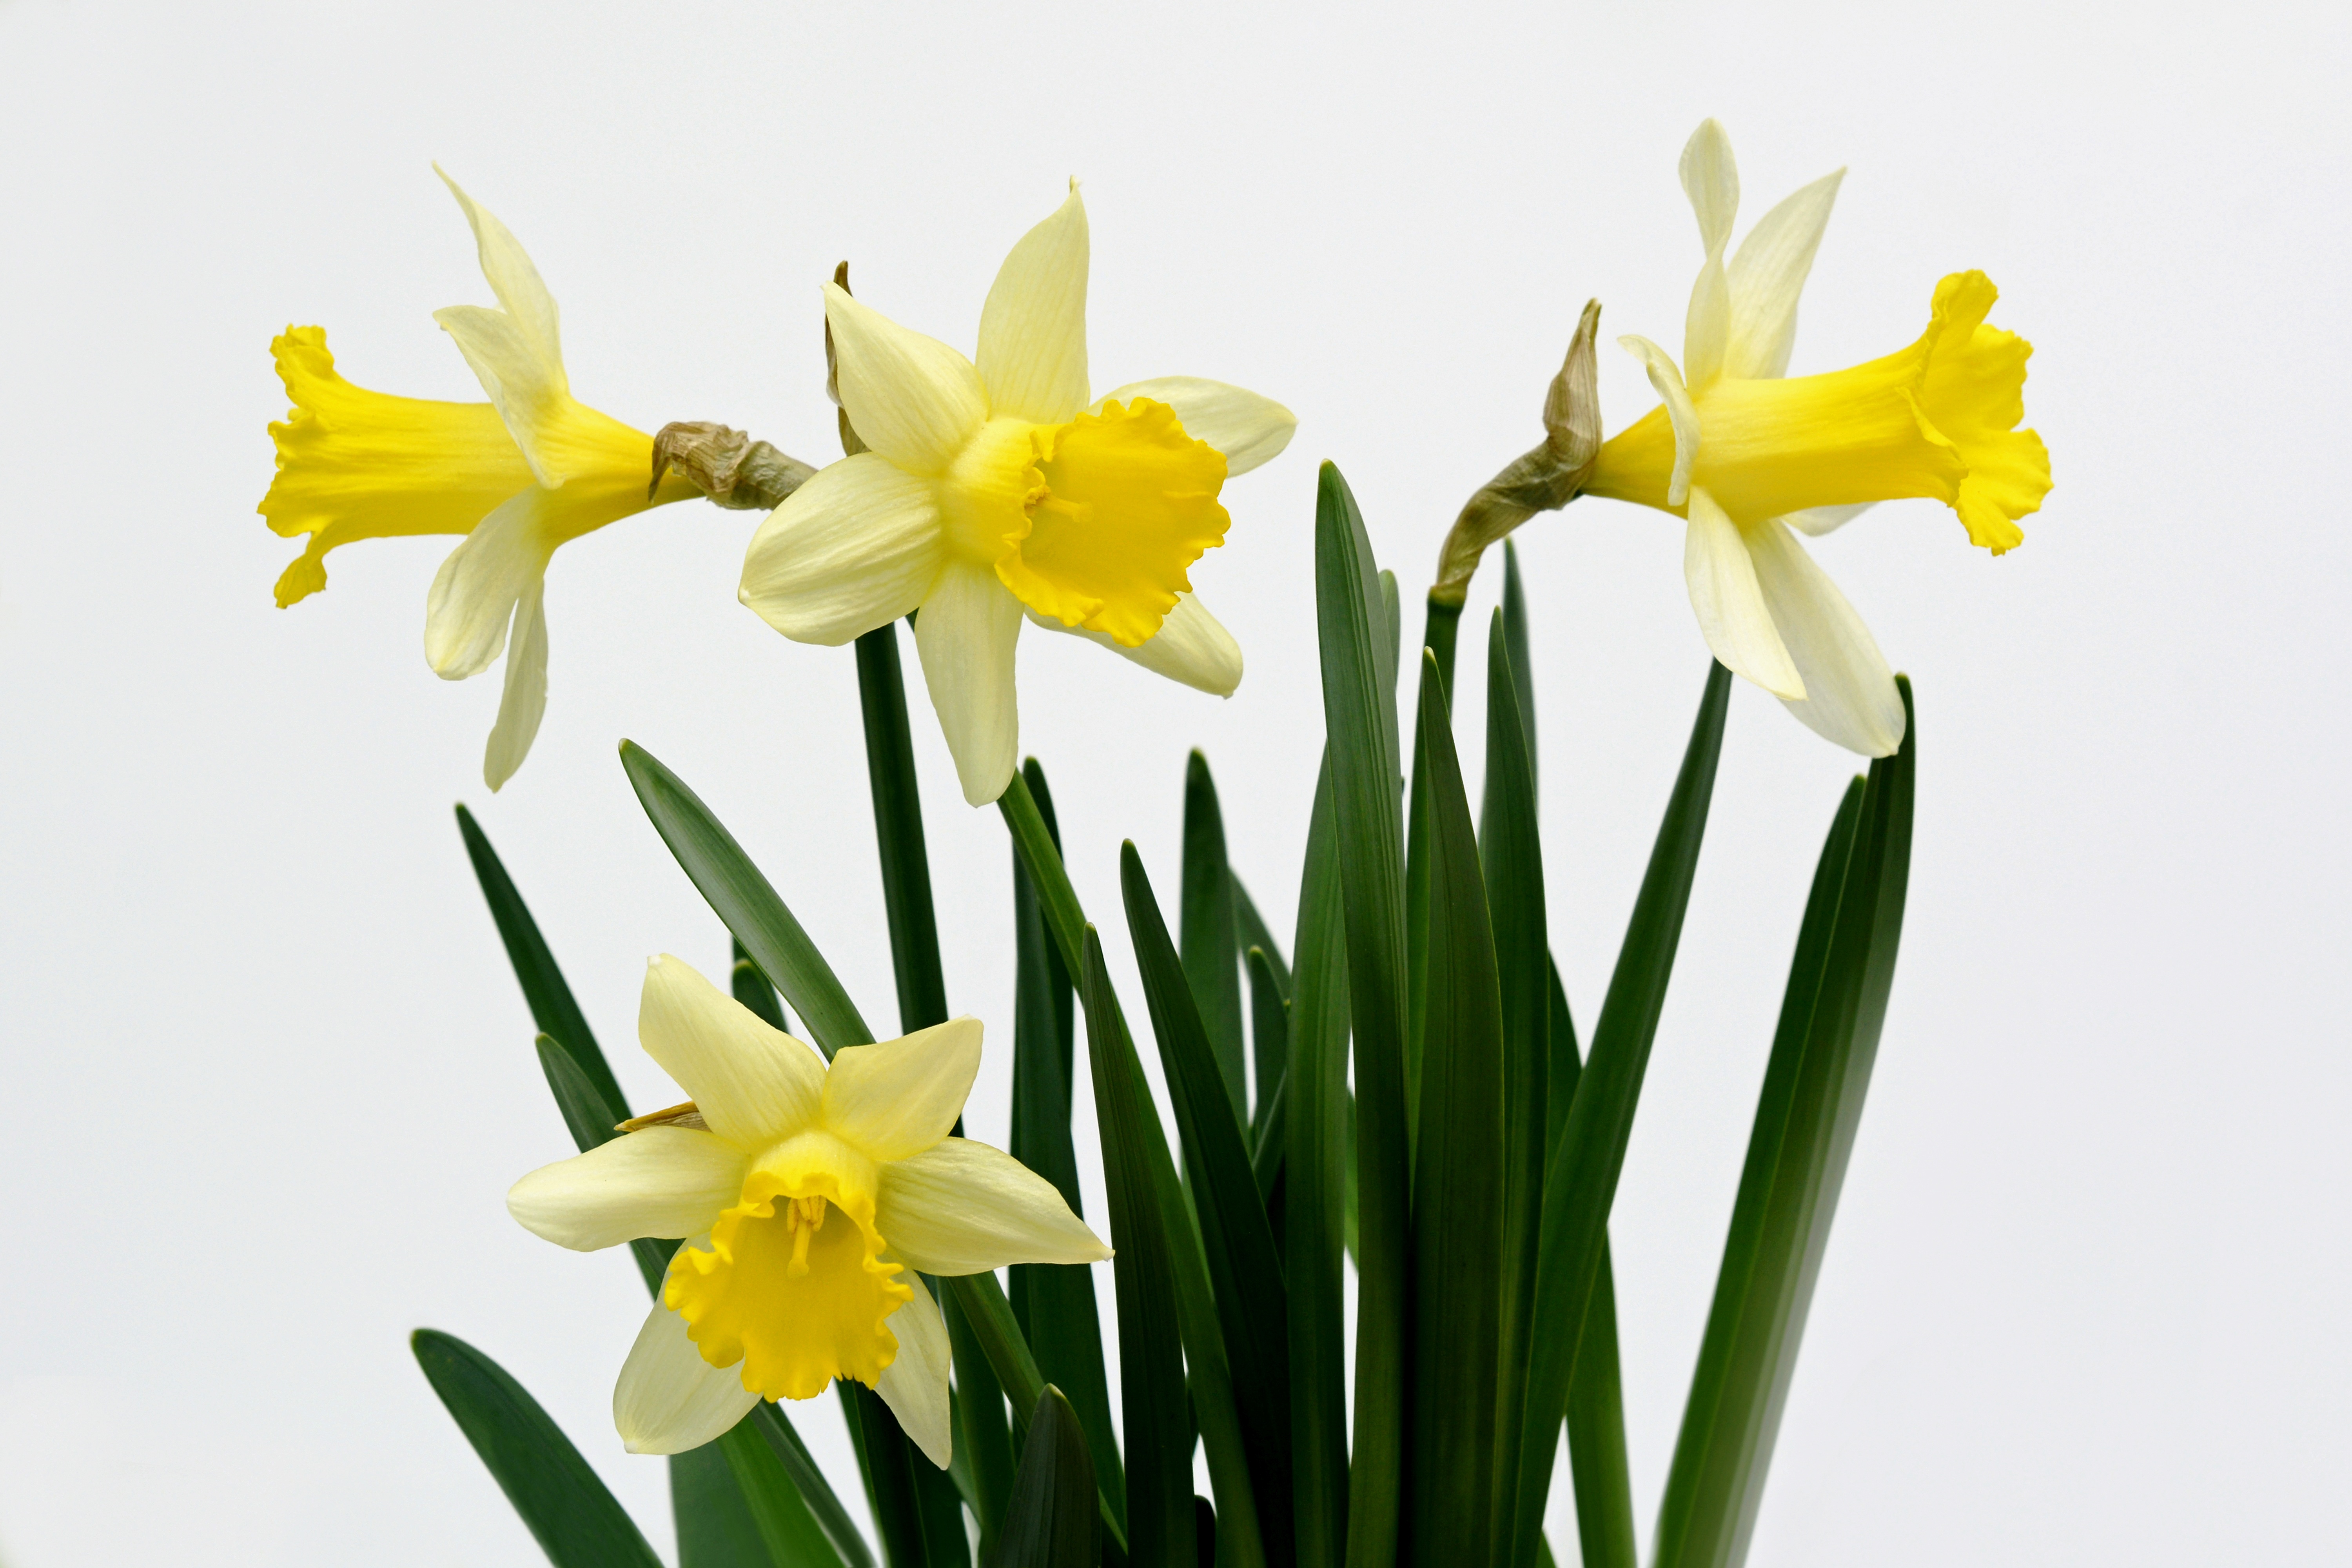
nature, plant, flower, spring, yellow, daffodil, flora, flowers, daffodils, narcissus, spring flowers, harbinger of spring, flowering plant, narcissus pseudonarcissus, cattleya, plant stem, land plant, amaryllis belladonna